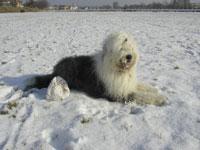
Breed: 257-n000108-Old_English_sheepdog